2011–12 Cardiff City F.C. season

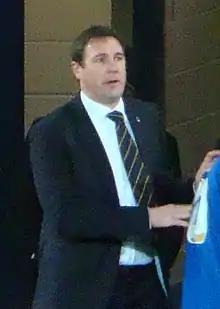
Malky Mackay was appointed as Cardiff manager at the start of the 2010–11 season.

At the end of the 2010–11 season, following a second consecutive defeat in the play-offs, manager Dave Jones was sacked from his position after an end of season review into the club's performance. At the time of his departure, Jones was the longest serving manager in the Championship having held his post since May 2005. The club held talks with former England and Newcastle United captain Alan Shearer to replace Jones but he rejected the job despite stating that he was impressed with the "vision, ambition and determination of the owner Dato Chan Tien Ghee and the board". The "Bluebirds" instead approached Championship rivals Watford for permission to speak to their manager Malky Mackay, which was initially rejected. However, after the two clubs agreed a compensation fee, Mackay was officially appointed as Dave Jones' replacement on 17 June on a three-year contract. Mackay set about reshaping his coaching staff, allowing assistant manager Terry Burton, first-team coach Paul Wilkinson and fitness coach Alex Armstrong to leave the club, before appointing David Kerslake, Joe McBride and Richard Collinge as their replacements. Goalkeeping coach Martyn Margetson later also left the club to take up the same position at Premier League side West Ham United. Cardiff also appointed Mackay's former Watford colleague Iain Moody as their new head of recruitment.